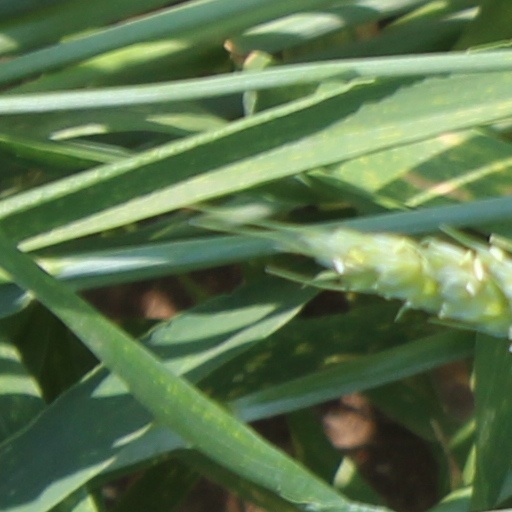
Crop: wheat